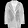
Label: Coat